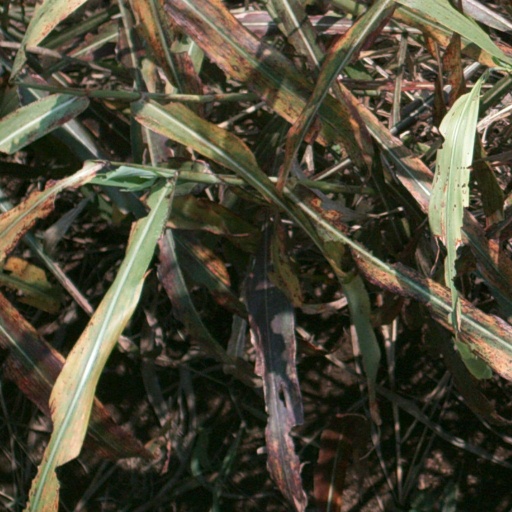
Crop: sorghum